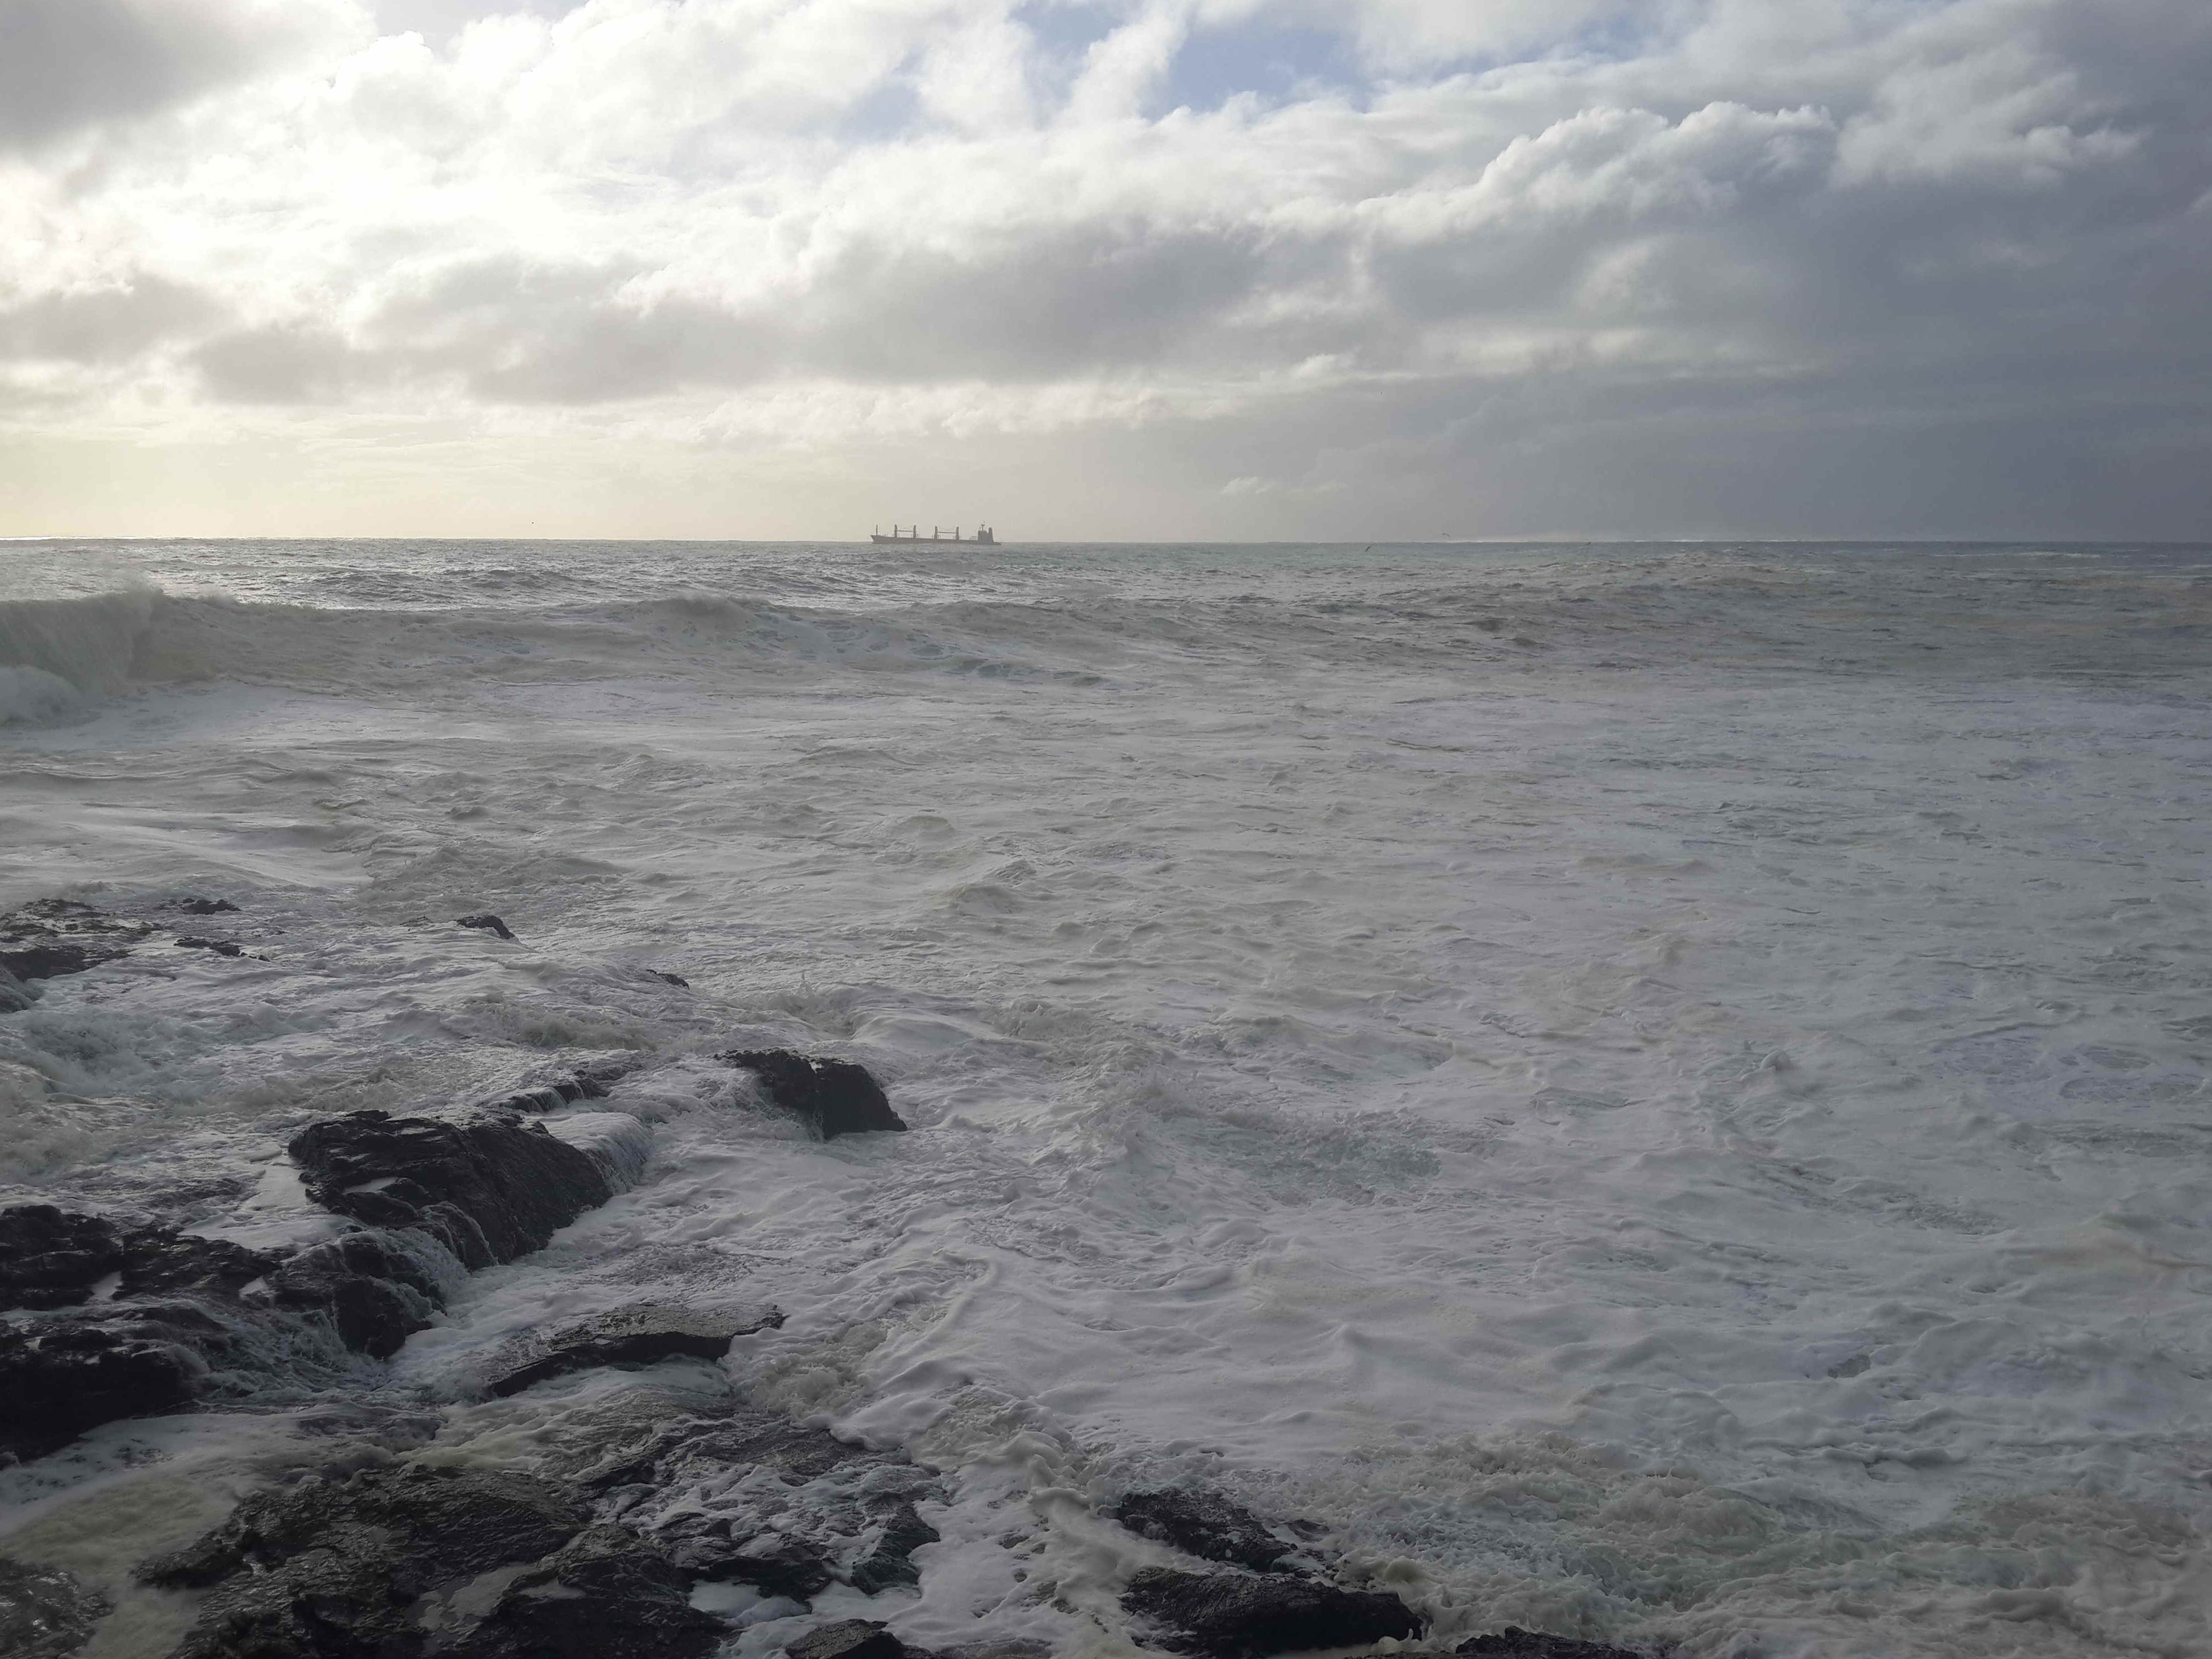
beach, landscape, sea, coast, water, outdoor, rock, ocean, horizon, cloud, sky, white, texture, shore, wave, coastline, seaside, surf, natural, weather, rough, seashore, body of water, clouds, marine, foamy, wind wave